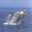
Label: whale